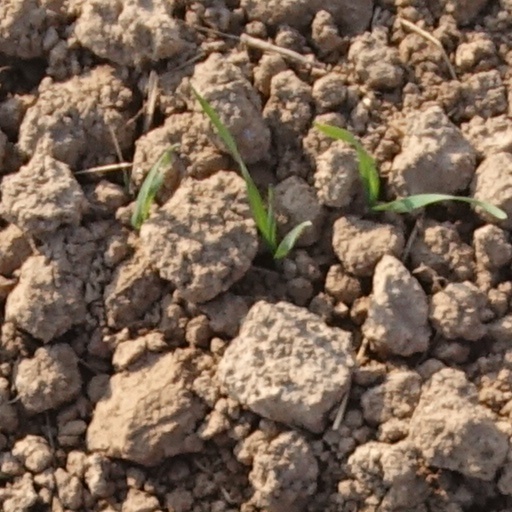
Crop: wheat